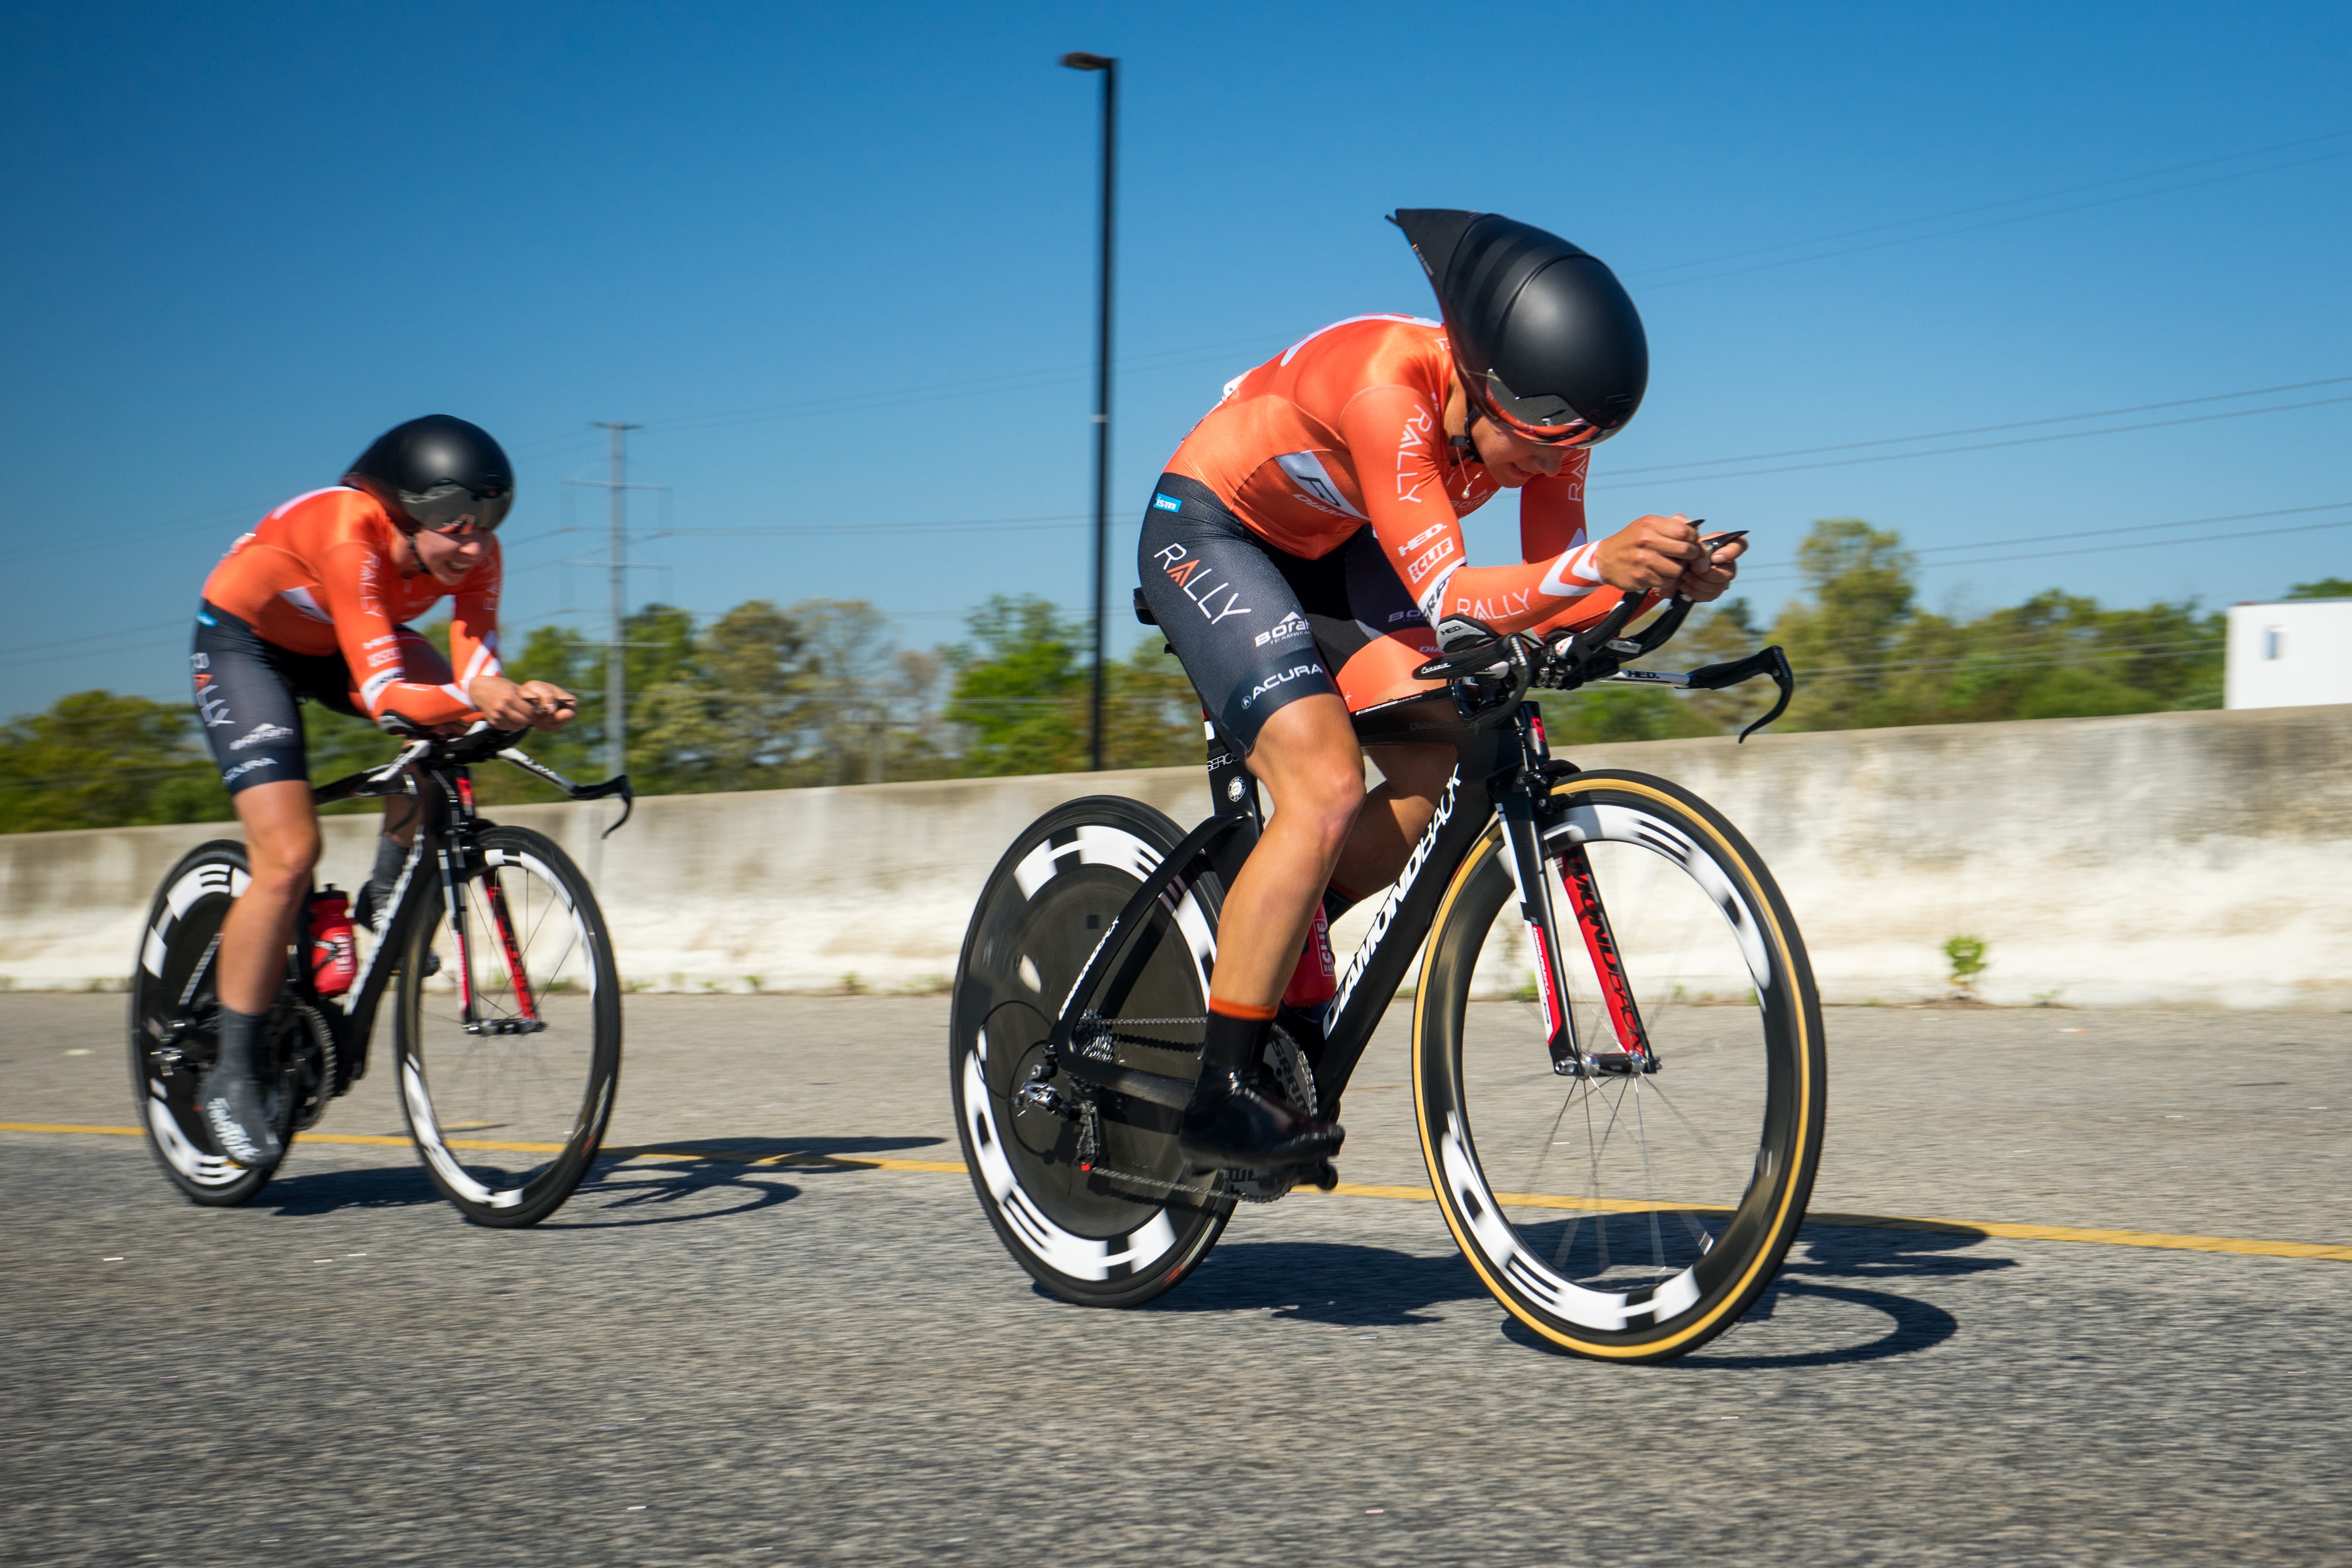
sport, bicycle, bike, female, cyclist, vehicle, action, speed, fitness, cycle, sports equipment, cycling, race, competition, sports, racing, competitive, athlete, road cycling, road bicycle, endurance sports, racing bicycle, road bicycle racing, keirin, wheelchair racing